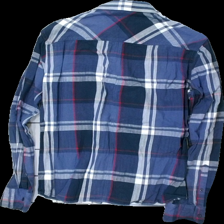
View: back
Type: Shirt
Category: Ladies
Brand: Not in the list
Brand text on label: Blue Ridge
Colors: Blue, White, Red
Material: 100% cotton
Pattern: Checkered print
Cut: Regular
Size: L
Season: All
Price range: 50-100
Recommended usage: Reuse